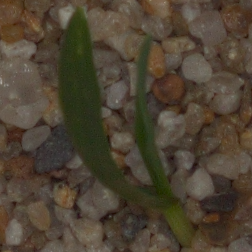
Label: common_wheat